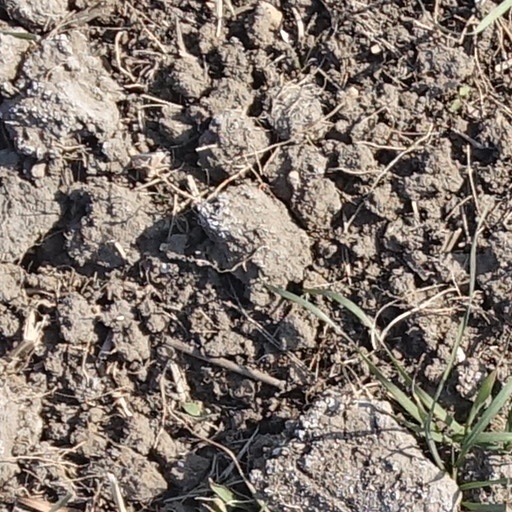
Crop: wheat